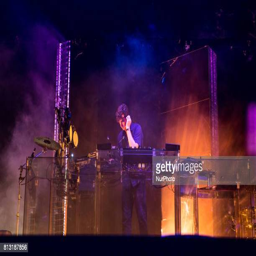
uk garage artist performs live on stage